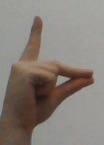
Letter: ta